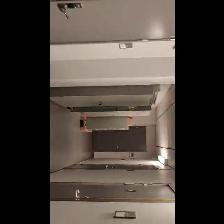
Label: NonHuman